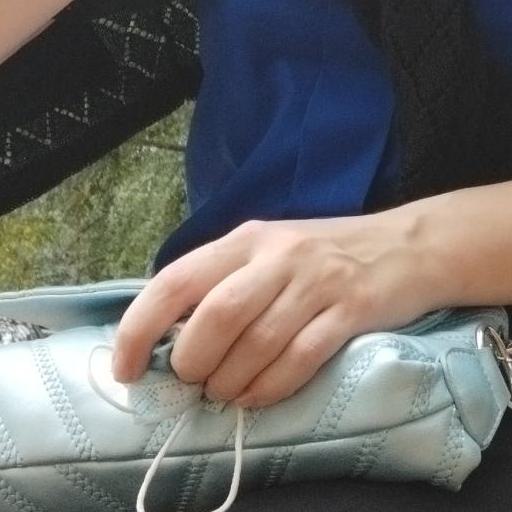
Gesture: no_gesture